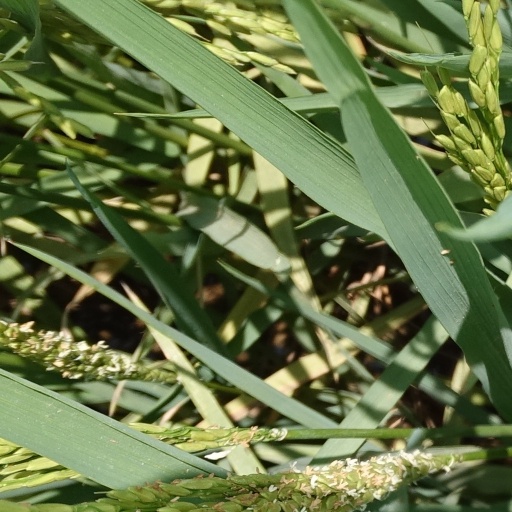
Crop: rice